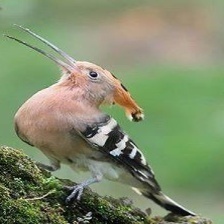
Species: HOOPOES
Scientific name: UPUPIDAE